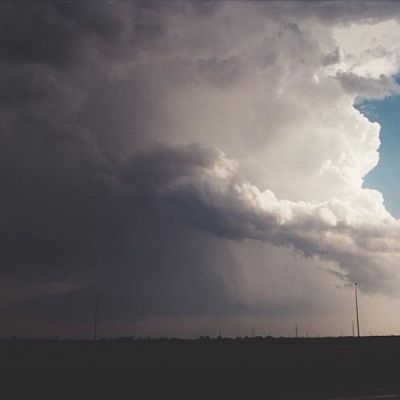
Cloud type: Cumulonimbus (Cb)